Allen Morgan (ornithologist)

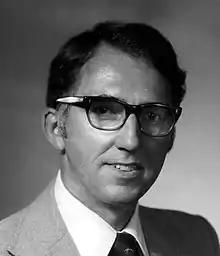

Allen Hungerford Morgan (August 12, 1925 – May 13, 1990) was an ornithologist, environmental advocate, and founder of Sudbury Valley Trustees.